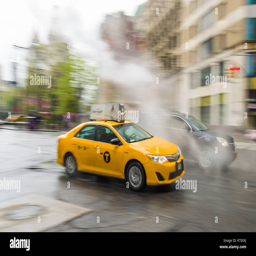
a panning shot of a yellow taxi cab driving along a street